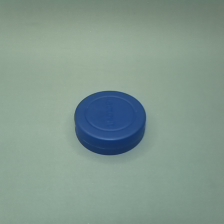
Color: blue
Cap type: flip-top cap